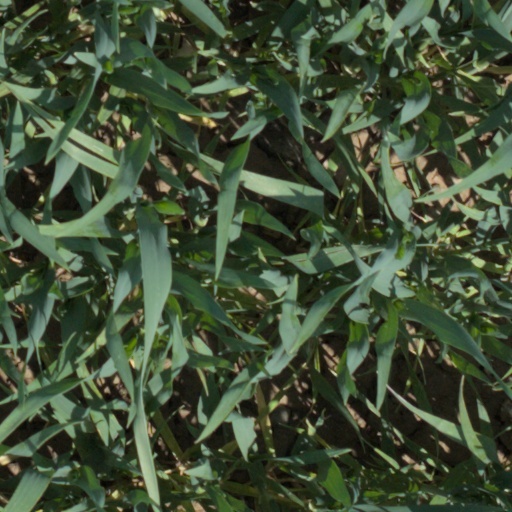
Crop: wheat